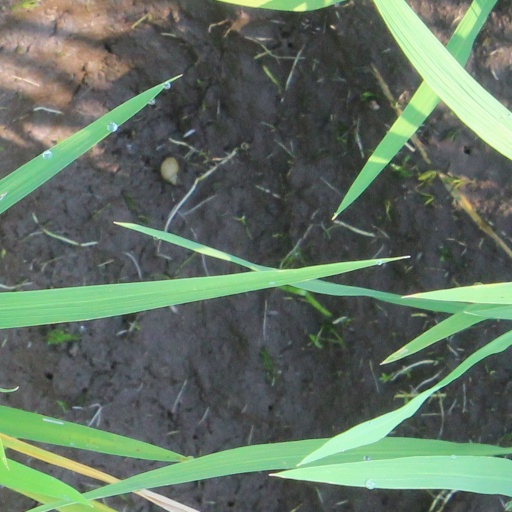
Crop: rice